Rexall

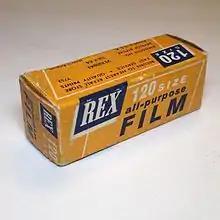
Rexall Drug 120 Panchromatic High Speed Film (1960s)

The Rexall Train of March to November 1936 toured the United States and Canada to promote Rexall drug store products and to provide the equivalent of a national convention for local Rexall druggists without the cost of travel. Free tickets for locals to see displays of Rexall products were available at local Rexall drug stores. The 29,000 mile tour visited 47 of the 48 contiguous states (omitting Nevada) and parts of Canada.